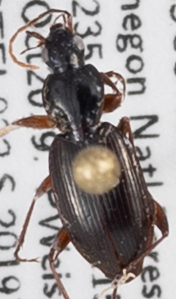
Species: Agonum gratiosum
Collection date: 2019-10-01
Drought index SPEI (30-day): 0.646
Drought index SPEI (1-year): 2.09
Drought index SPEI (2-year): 2.058